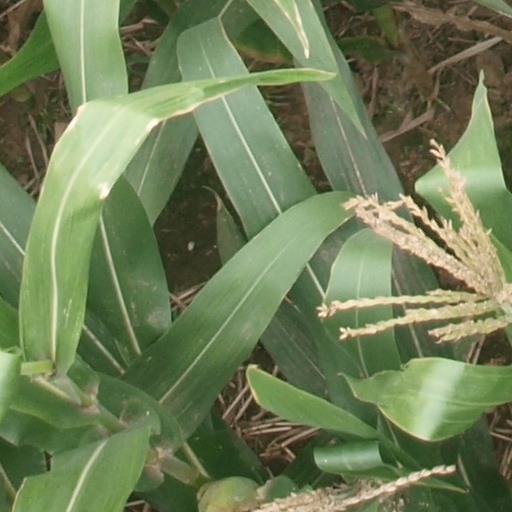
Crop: maize; corn